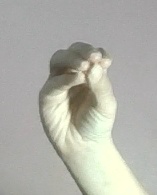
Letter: ha